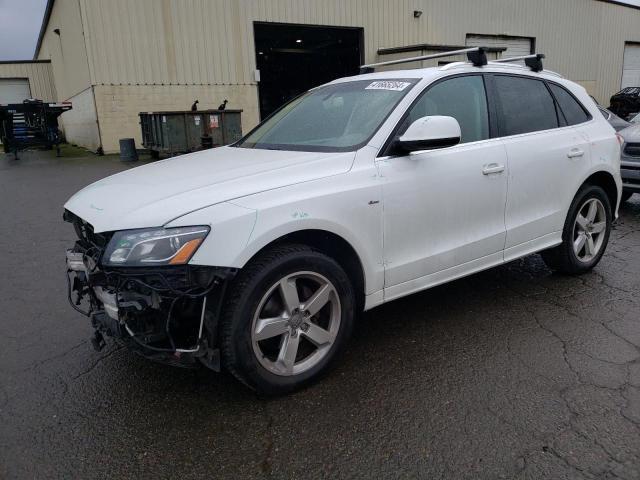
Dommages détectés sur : pare-choc avant, feu avant droit, capot, aile avant droite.
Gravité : majeur